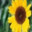
Label: sunflower